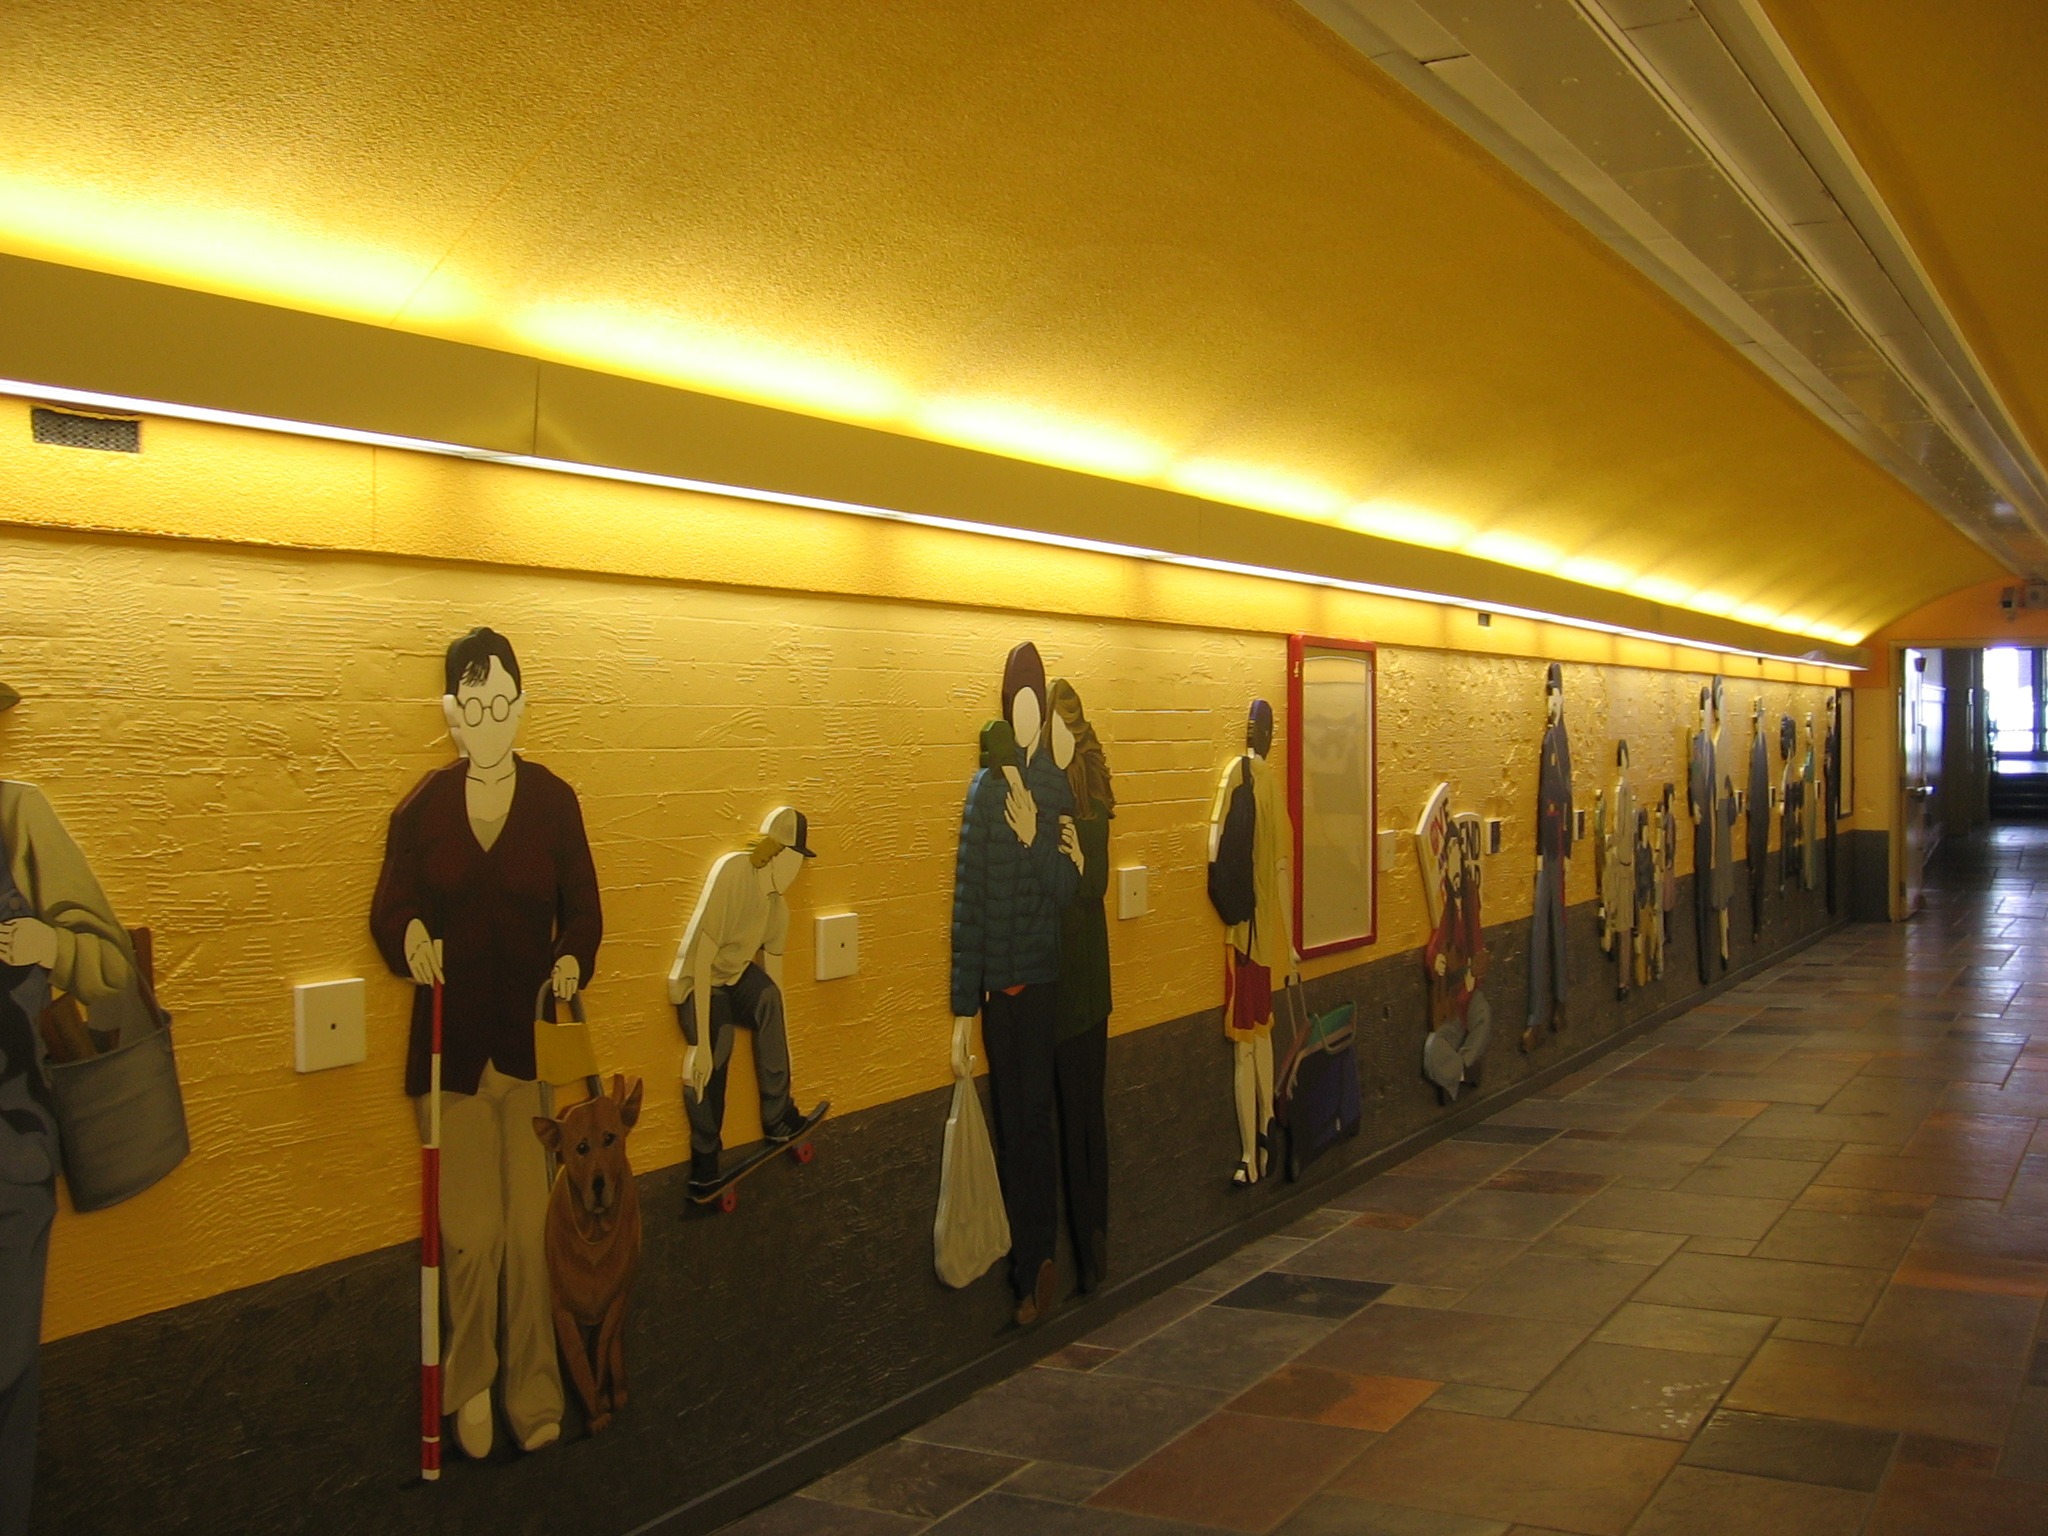
light, architecture, interior, tunnel, transportation, transport, station, lighting, public transport, metro station, inside, art, lights, terminal, infrastructure, paintings, tourist attraction, figures, drawings, connecticut, rapid transit, norwalk